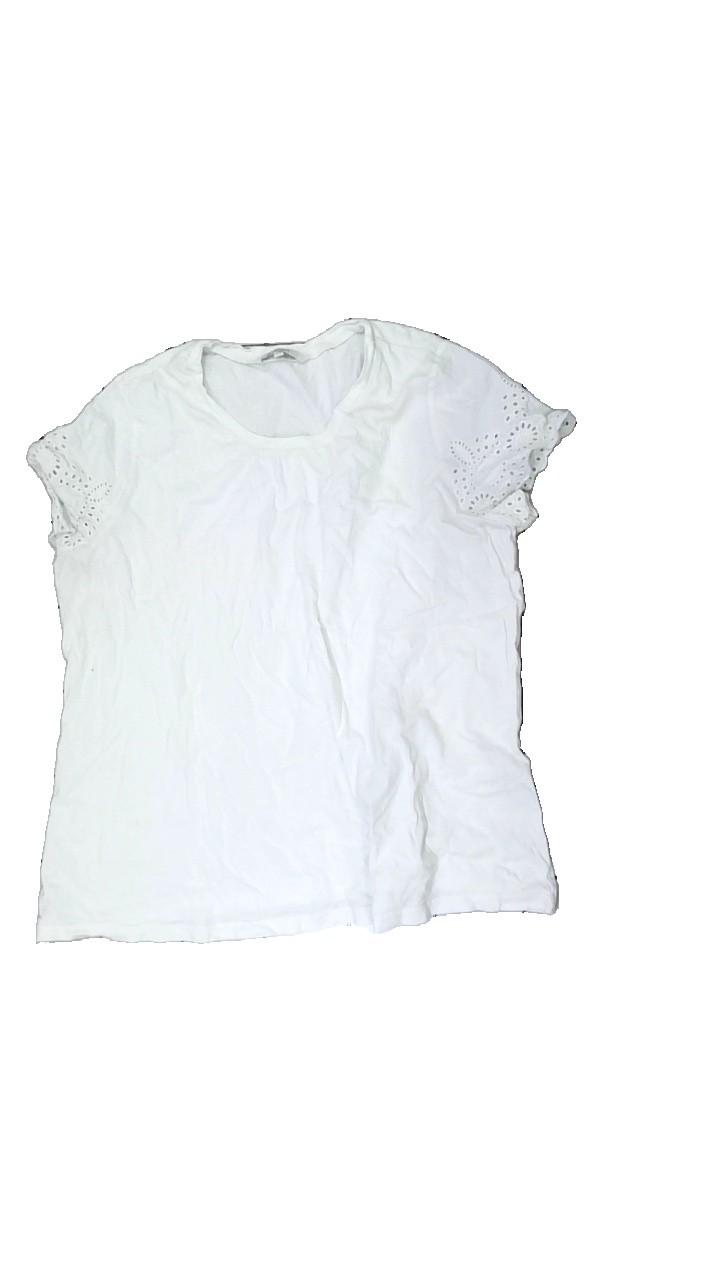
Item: Top (Ladies)
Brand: Cellbes
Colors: White
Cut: Regular, C-collar
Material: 100% cotton
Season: All
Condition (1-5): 3
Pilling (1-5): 3
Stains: Minor
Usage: Recycle
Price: <50